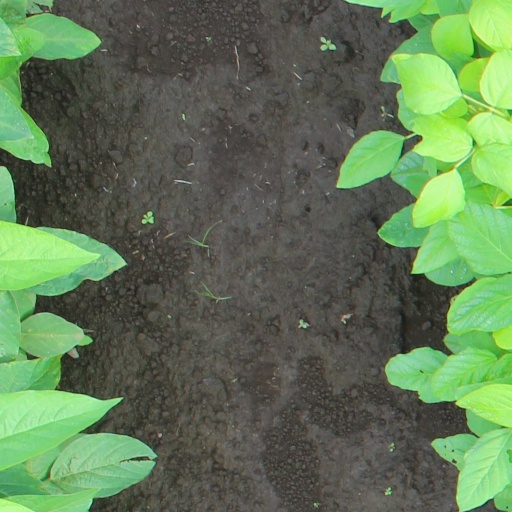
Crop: soybean